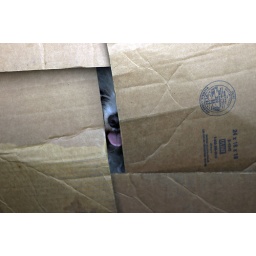
my dog in a box